For Emma, Forever Ago

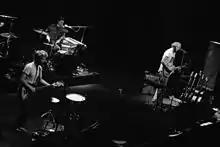
Bon Iver performing at The Fillmore in September 2009.

Vernon first toured as Bon Iver along the East Coast, supporting Elvis Perkins, in late 2007. One of the biggest concerts came in December 2007, when the band performed at the Bowery Ballroom. For the major touring cycle after the album's official release, he gathered together several musicians for the trek, including former guitar student Mike Noyce and drummer Sean Carey. Carey, a jazz drummer from UW–Eau Claire, was a fan of the album, and had approached Vernon at one of his first performances. Vernon felt comfortable performing the album live, though it was very personal: "It's weird that I'm still behind these songs," he told "PopMatters". "It's weird that I'm still able to float with them and be with them and find new and old pain in the song. The fact that they haven't just run their course, that they're not old hat after a year is really exciting." The band toured with label-mates Black Mountain, which allowed the two groups to attract a "diverse crowd," according to "Billboard". In summer 2009, the band played various festivals, including Bonnaroo, Lollapalooza, and Austin City Limits. Some shows were performed with support from the Indigo Girls, one of Vernon's favorite groups. He held one memorable show at Hollywood Forever Cemetery at six in the morning. The album's main touring cycle was complete by late 2009.